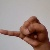
The image shows a hand gesture representing the letter 'J' in Indian Sign Language.